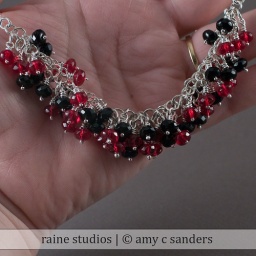
Festivity Necklace in red and black. Sterling silver & czech glass